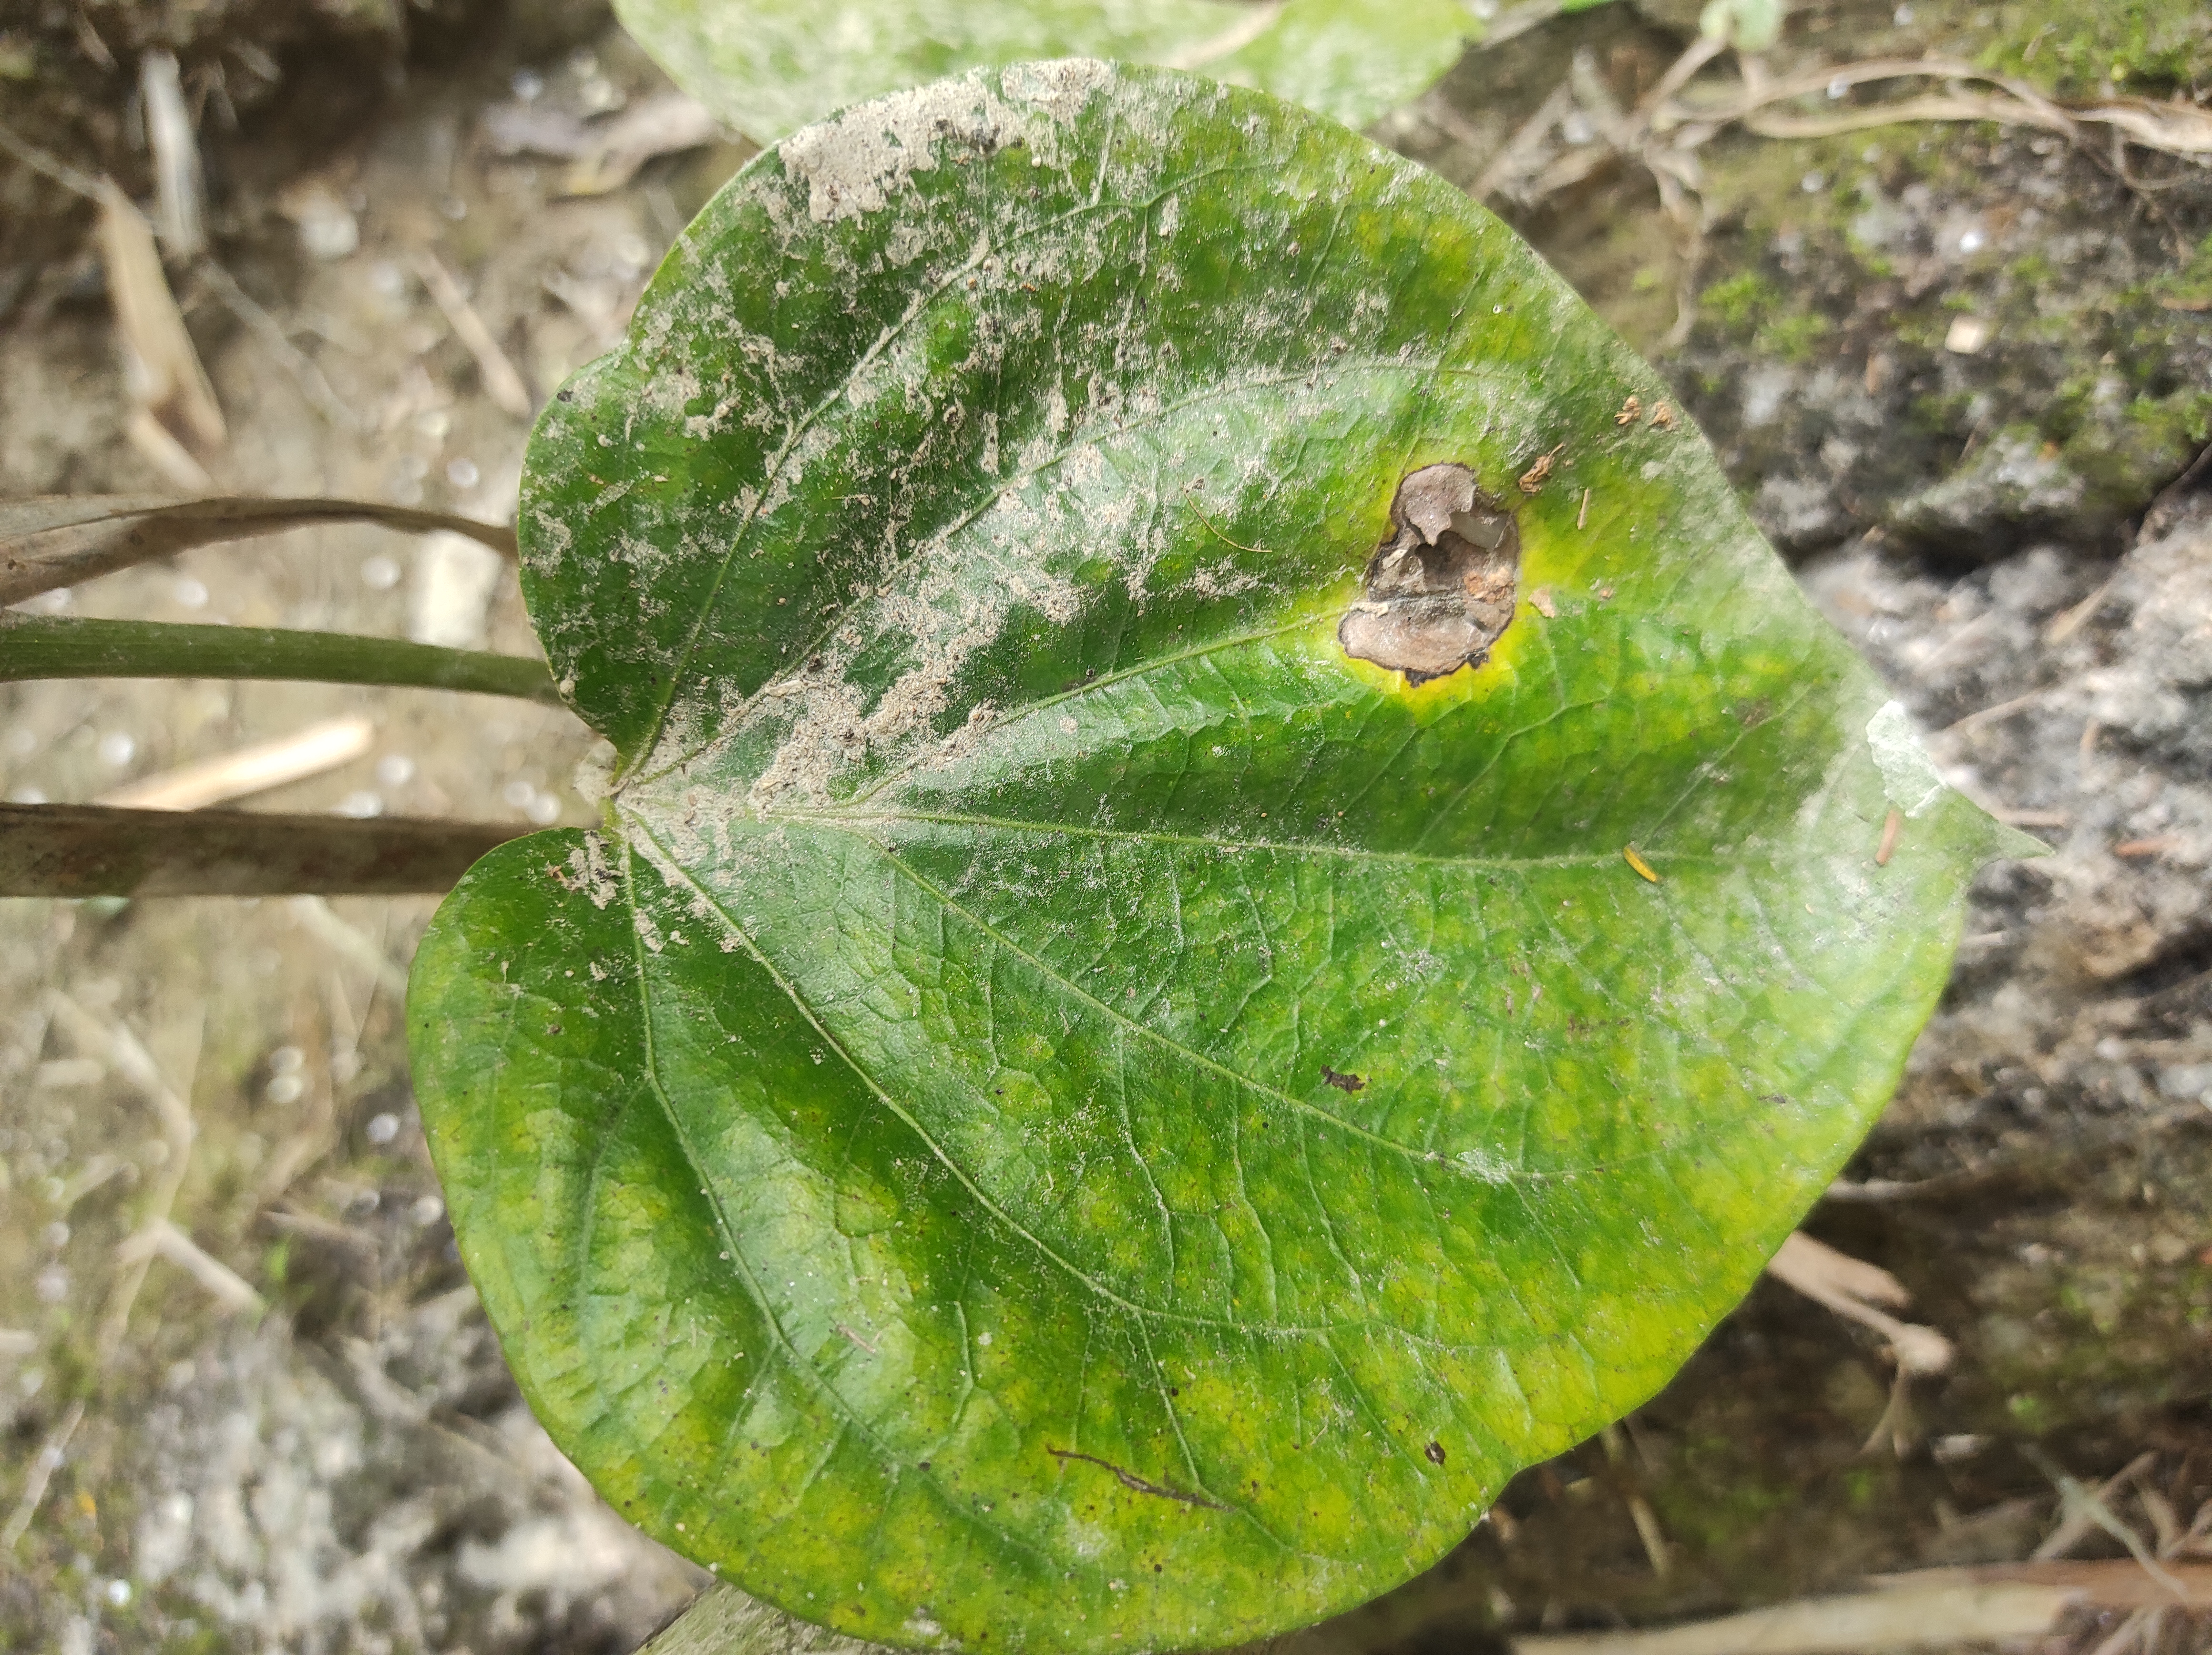
Label: Fungal_Brown_Spot_Disease